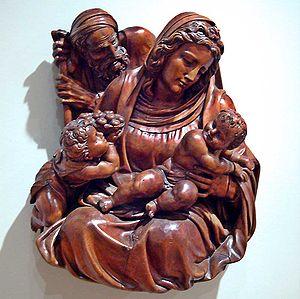
Diego de Siloé, né à Burgos en 1495 et mort à Grenade le 22 octobre 1563, est un architecte et sculpteur espagnol de la Renaissance. Francisco de Holanda le désigne comme l'un des quatre « Aigles » de la Renaissance espagnole, avec Pedro Berruguete, Bartolomé Ordóñez et Pedro Machuca.
Le musée national de la Sculpture se trouve dans la ville de Valladolid. Il abrite des œuvres réalisées entre le bas Moyen Âge et le XIXᵉ siècle ainsi qu'un grand nombre de toiles de maîtres. Il est particulièrement renommé pour sa collection de sculpture polychrome de la Renaissance et du baroque espagnol, considérée comme l'une des plus originales d’Europe.